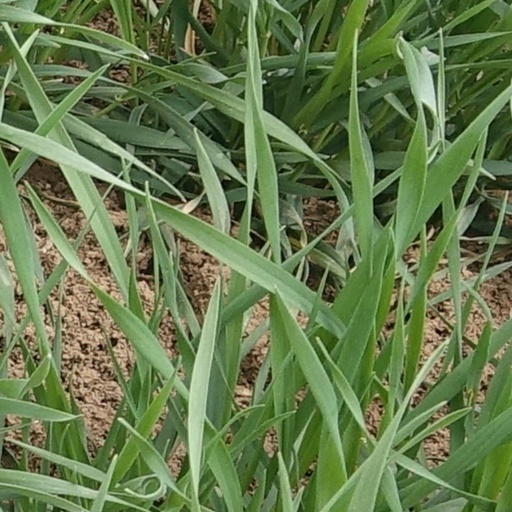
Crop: wheat